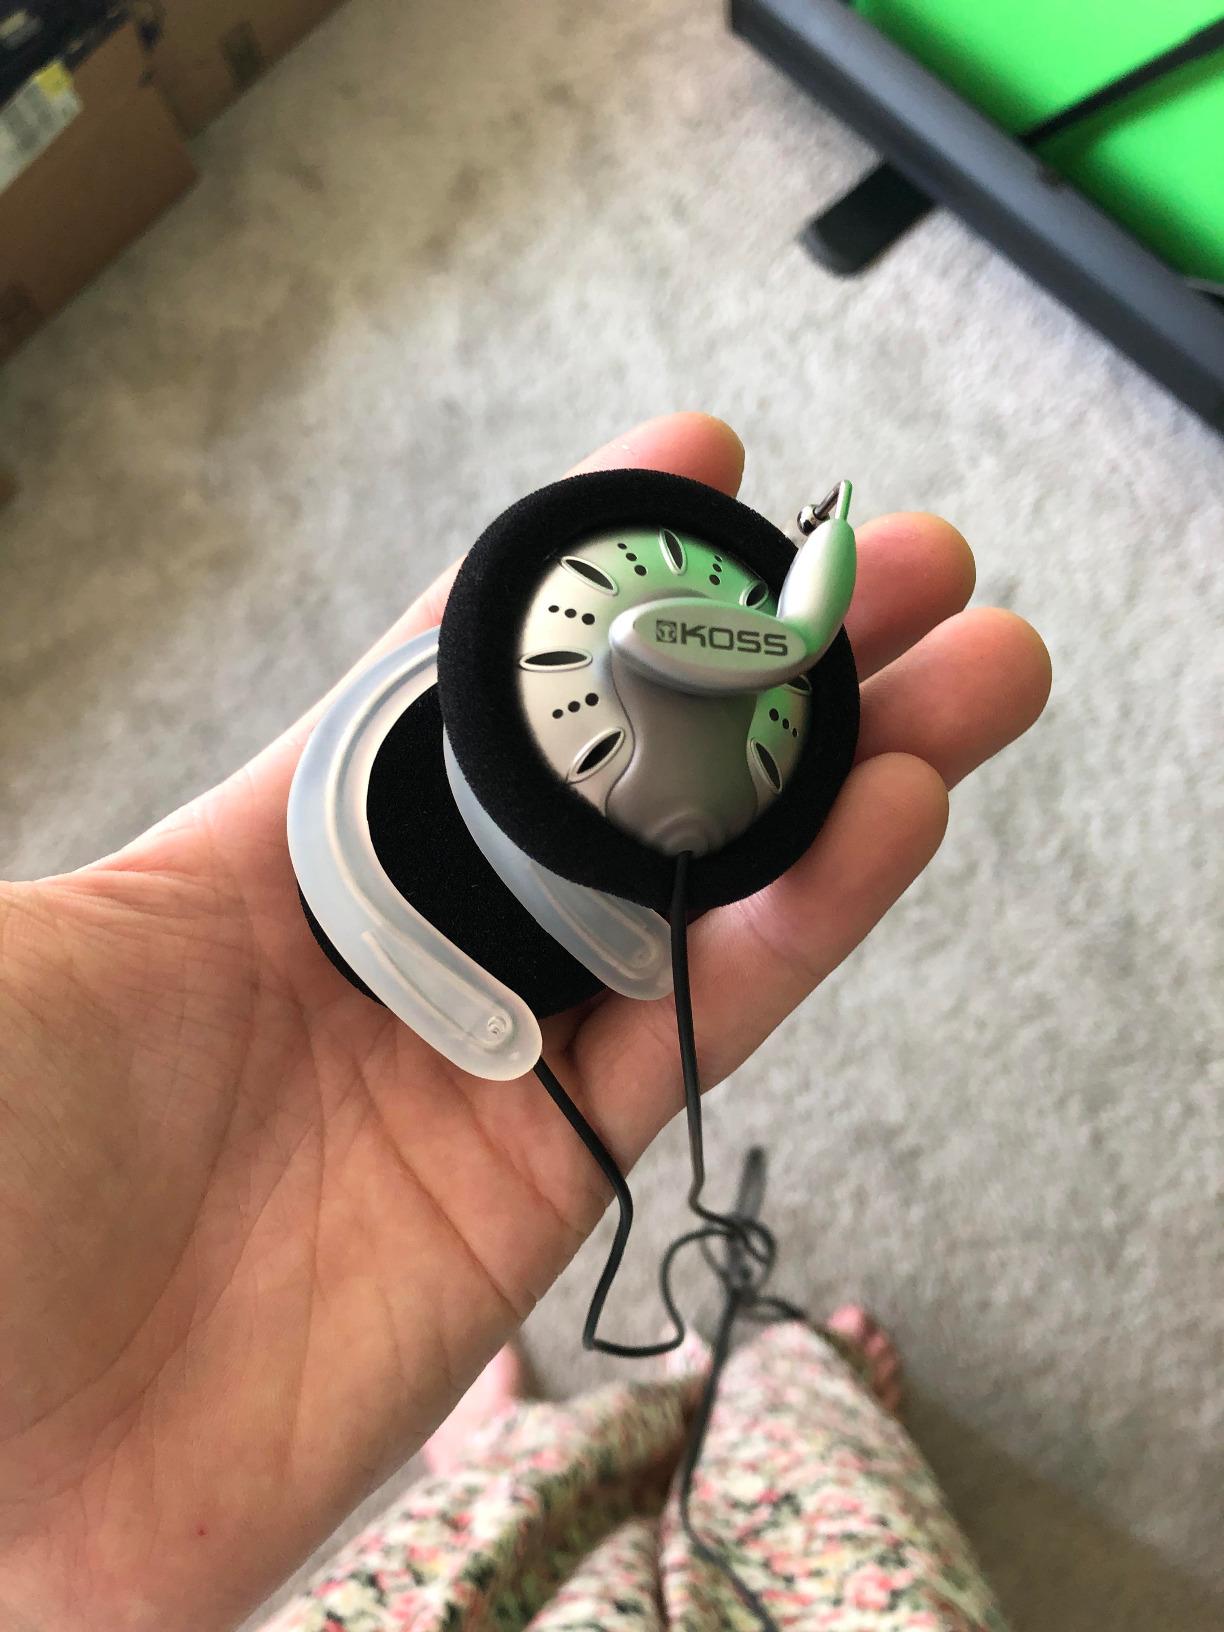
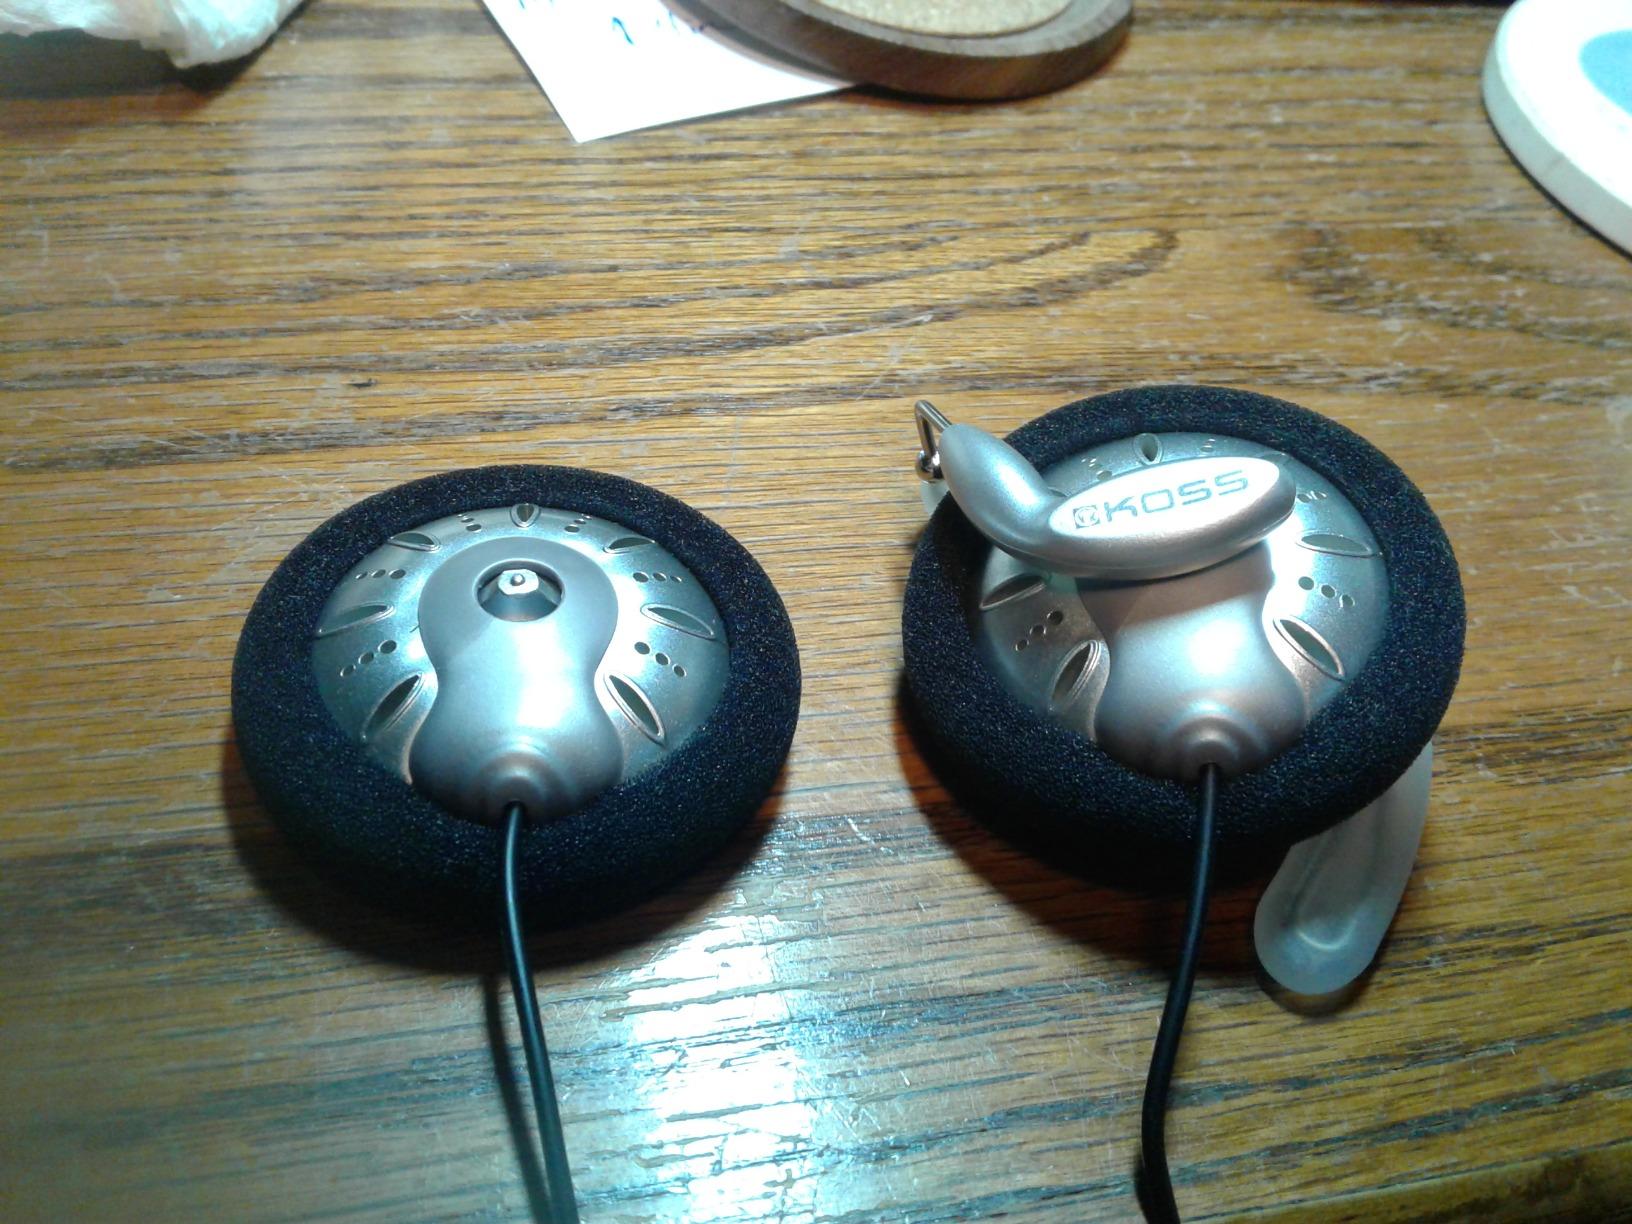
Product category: headphones
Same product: yes